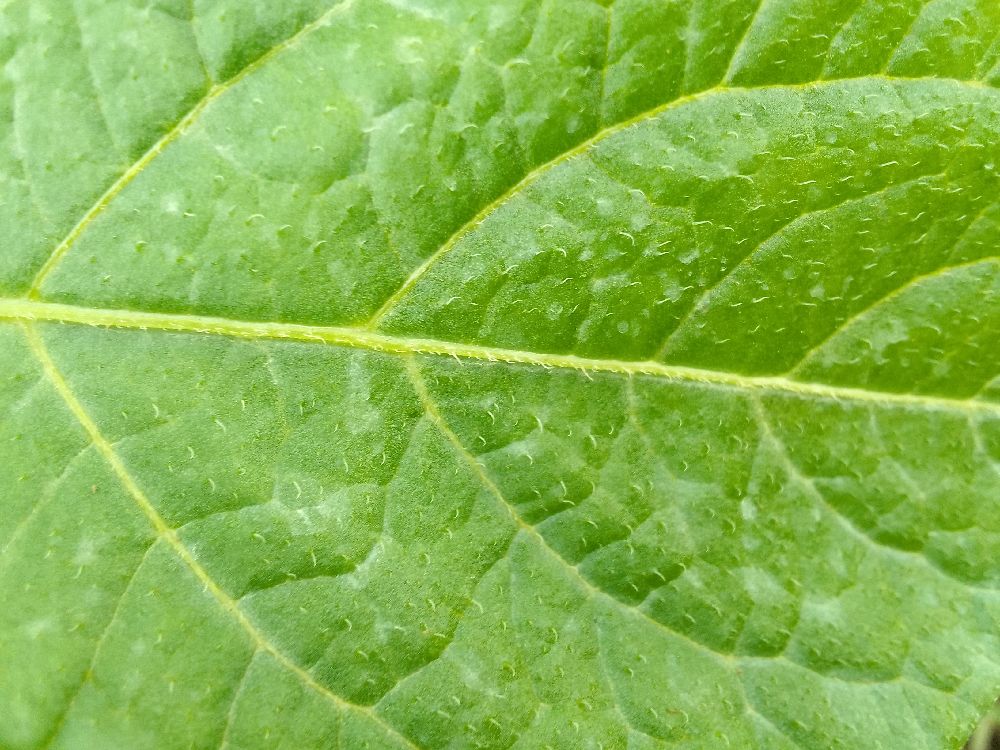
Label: Healthy